Martin McAleese

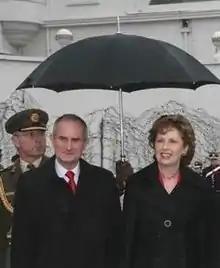
Martin McAleese (left) with the President of Ireland and his wife, Mary McAleese (right) in 2008.

Martin and his wife Mary have three children. The family moved to Rostrevor, County Down, in 1987, when Martin set up practice in County Armagh.